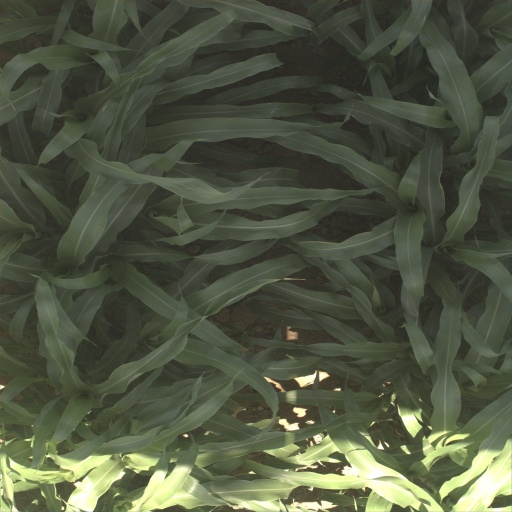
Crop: sorghum